Saraswati Pradhan

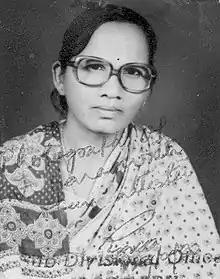
Portrait of Saraswati Pradhan

Saraswati Pradhan (30 May 1925 – 1 November 2023) was an Indian politician. She was elected to the Rajya Sabha the Upper house of Indian Parliament from Odisha as a member of the Indian National Congress. As of January 2018, Pradhan resided in Bhubaneswar.